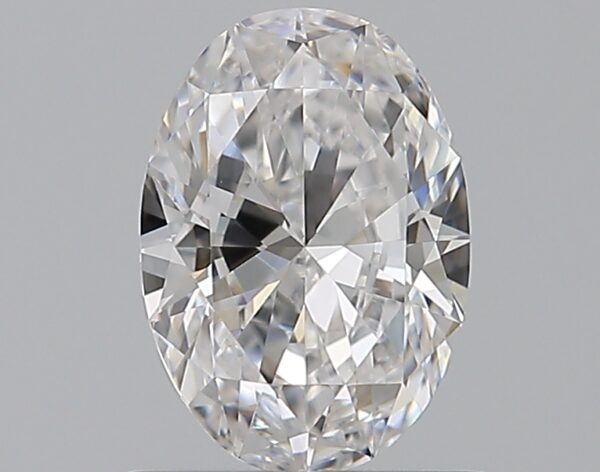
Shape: oval
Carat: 0.7
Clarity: VVS1
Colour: D
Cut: VG
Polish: EX
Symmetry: VG
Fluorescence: N
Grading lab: GIA
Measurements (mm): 6.89 x 4.87 x 2.97